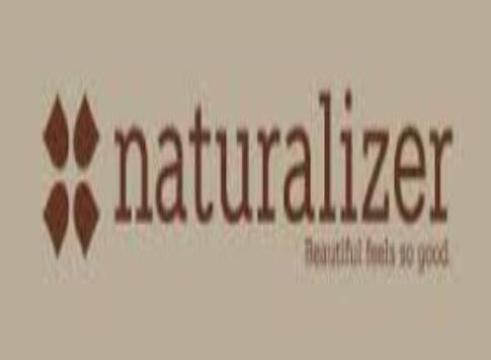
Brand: naturalizer-1
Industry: Clothes